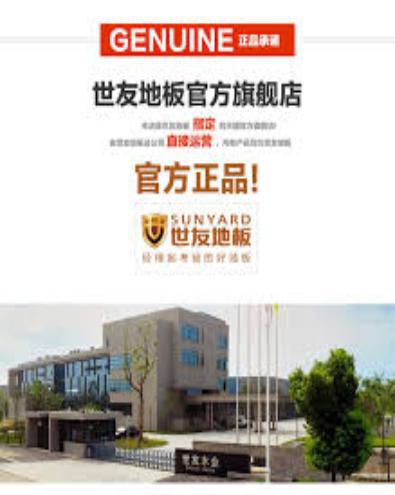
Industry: Necessities